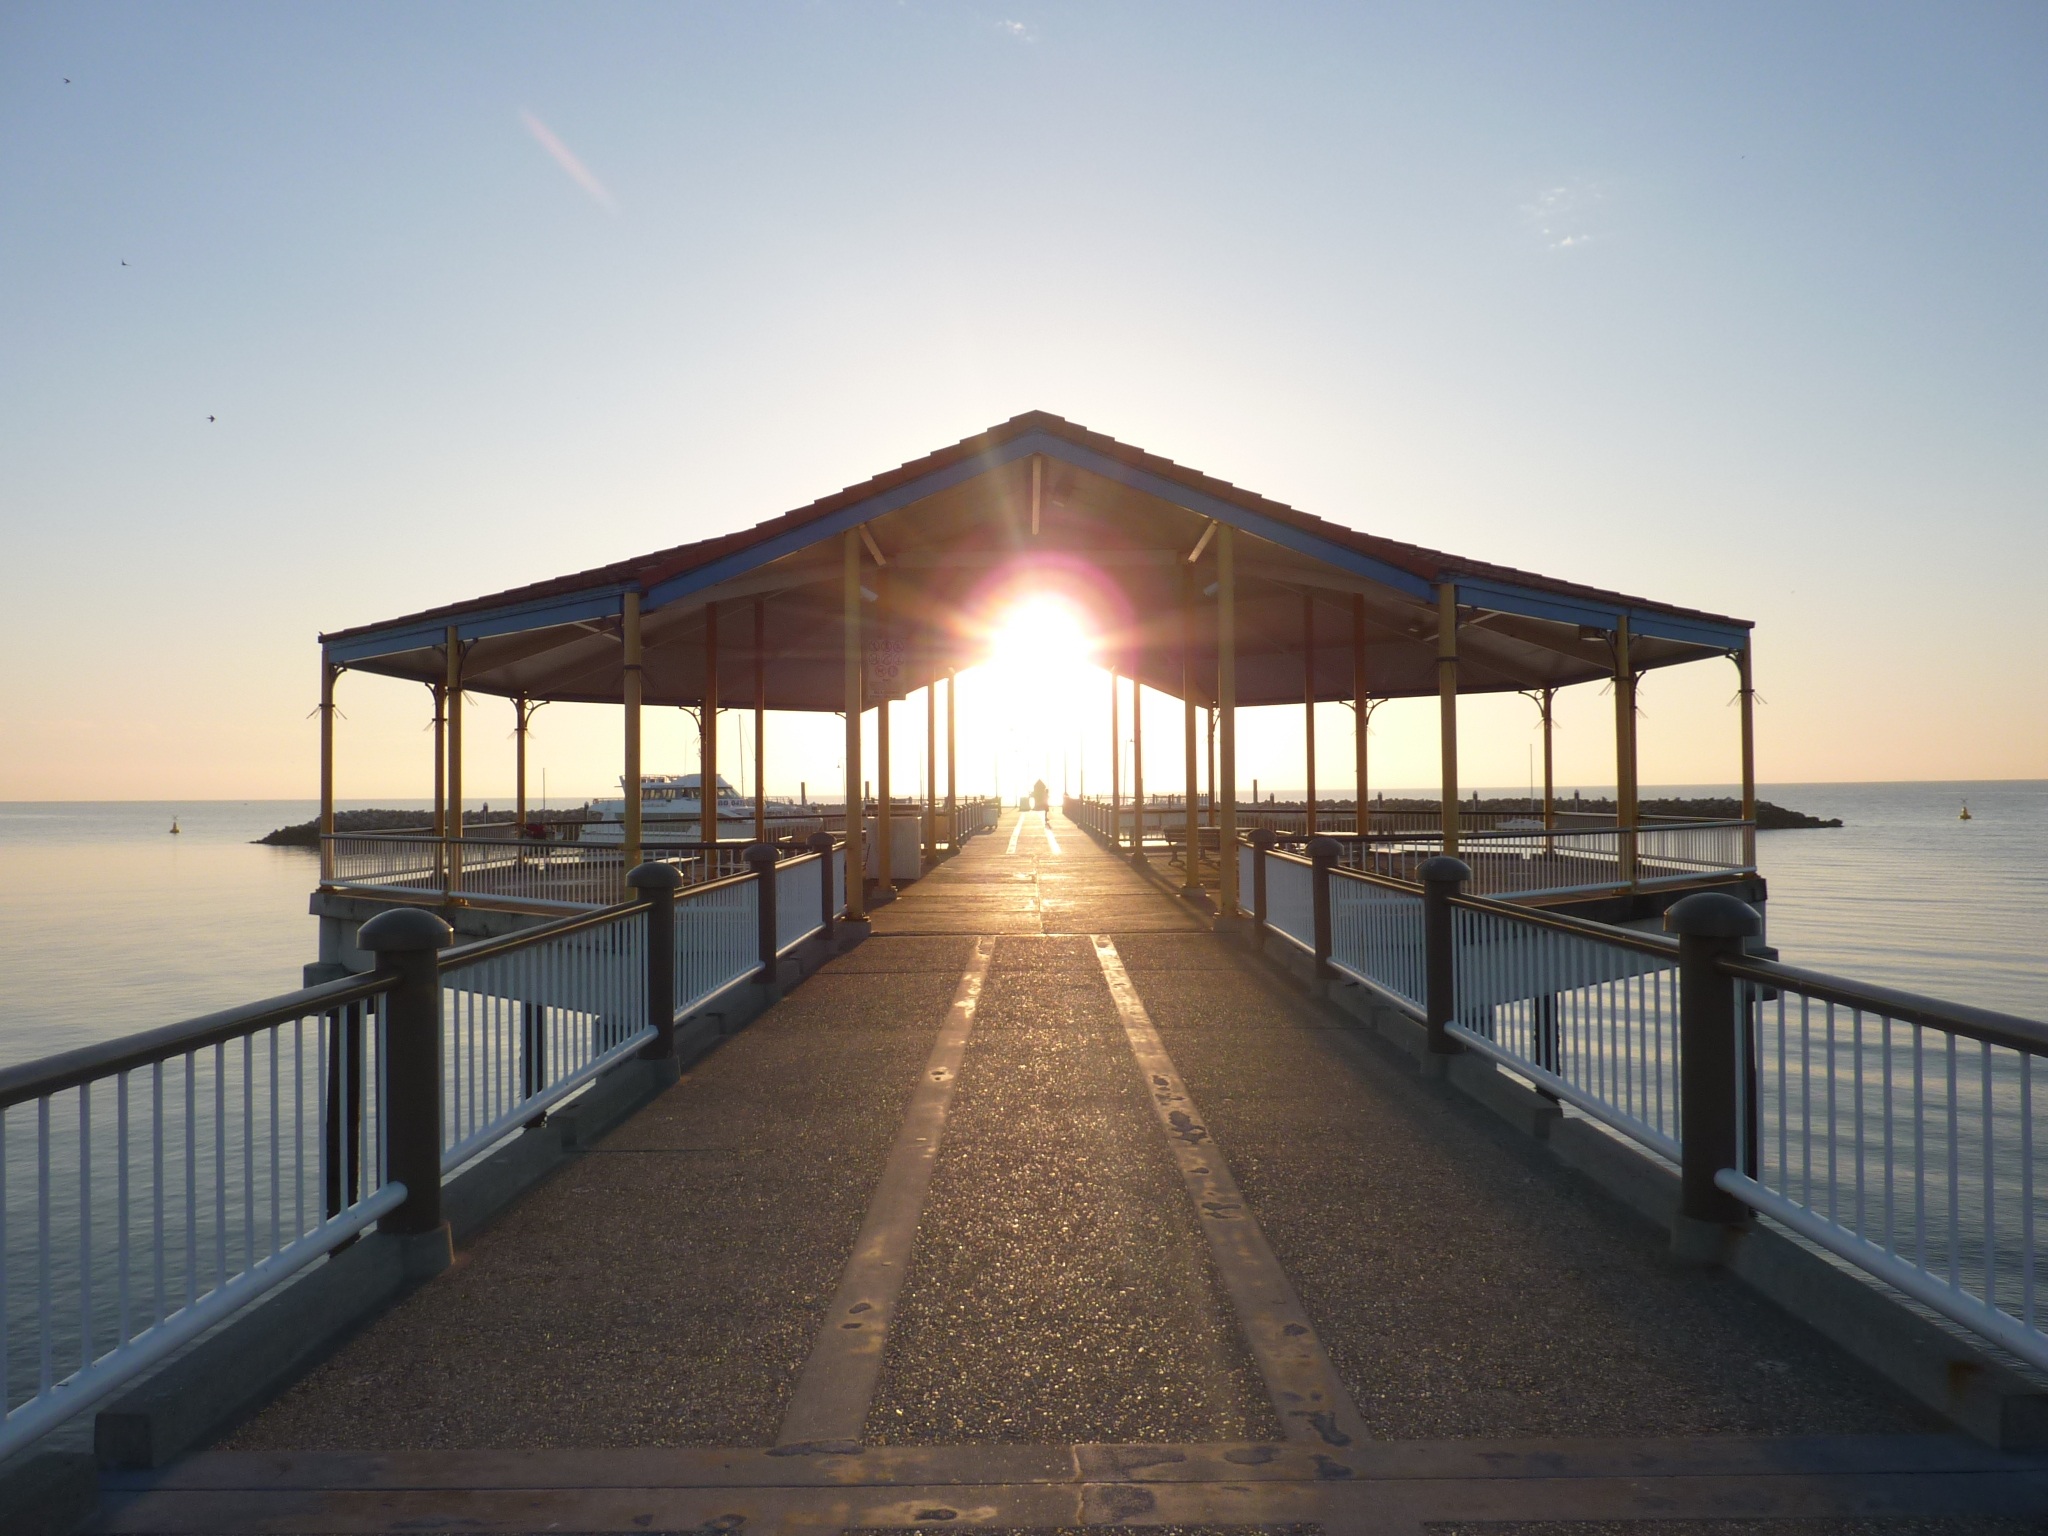
beach, sea, coast, ocean, dock, boardwalk, sunset, dawn, pier, walkway, vacation, dusk, evening, jetty, hope, redcliffe jetty